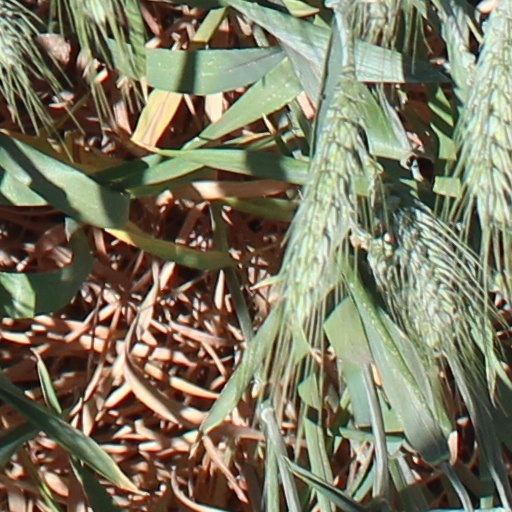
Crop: wheat